Jean-Baptiste Poux

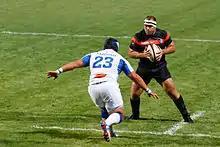
Jean-Baptiste Poux during Stade toulousain vs Castres olympique on 17 August 2012

Jean-Baptiste Poux (born 26 September 1979) is a former French rugby union footballer who played as a prop, and was capable of playing loosehead and tighthead. Poux began his professional rugby career at RC Narbonne in 1998 before moving to Toulouse, where he was a part of the side that won the 2003, 2005 and 2010 Heineken Cups. In 2013, Poux joined Union Bordeaux Bègles. Poux has also played for the France national team, and was included in their 2003, 2007, and 2011 Rugby World Cup squads.